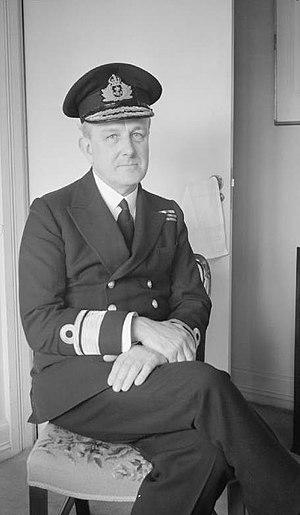
John Henry Godfrey était un officier de la Royal Navy et de la Royal Indian Navy, spécialisé dans la navigation.
Ian Fleming /ˈiːən ˈflɛmɪŋ/, né le 28 mai 1908 à Londres dans le quartier de Mayfair et mort le 12 août 1964 à Canterbury, est un romancier d'espionnage britannique, journaliste, et officier du renseignement naval, connu principalement pour avoir été l'auteur de la série de romans d’espionnage James Bond.
L’opération Tracer était une opération militaire de la Seconde Guerre mondiale ultra secrète basée à Gibraltar, alors colonie britannique et base militaire. L'origine de cette opération venait du plan allemand pour envahir Gibraltar en 1940, connu sous le nom de code d’opération Félix. L’opération Tracer fut conçu par le contre-amiral John Henry Godfrey, le directeur de la Division du renseignement naval de l'Amirauté britannique. En 1941, il décida de créer un poste d'observation secret à Gibraltar qui resterait opérationnel même si Gibraltar tombait à l'ennemi. Depuis cette installation, les mouvements des navires ennemis seraient signalés au Royaume-Uni. Godfrey demanda l'aide de plusieurs consultants éminents pour mettre le plan sur pied. Le plan était si secret que Godfrey tenait des réunions avec ses conseillers dans sa résidence privée plutôt qu’à Whitehall. La décision fut prise de construire l'installation en utilisant le système de tunnel existant pour l’abri de Lord Airey, l'abri militaire souterrain juste au nord de la batterie de Lord Airey.